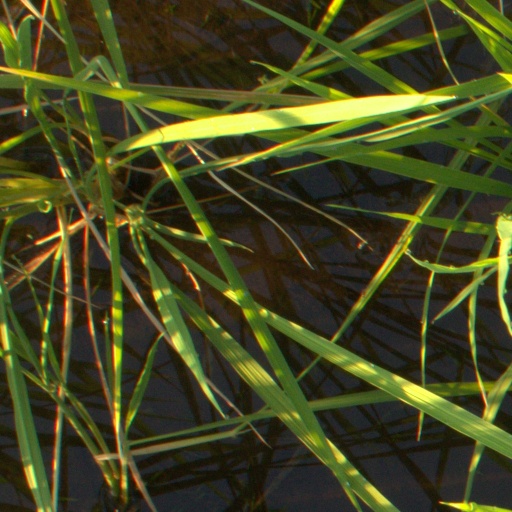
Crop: rice